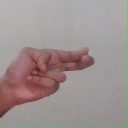
अक्षर: ह